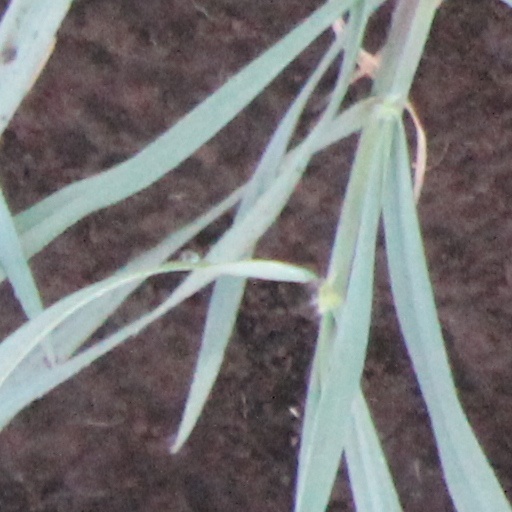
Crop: wheat